Jerrier A. Haddad

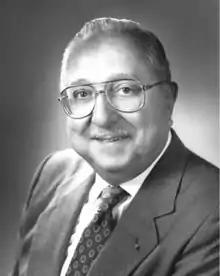
Jerry Haddad

Jerrier A. "Jerry" Haddad (July 17, 1922 – March 31, 2017) was an American pioneer computer engineer who was the co-developer and designer of the IBM 701 series which was IBM's first commercial scientific computer and its first mass-produced mainframe computer.